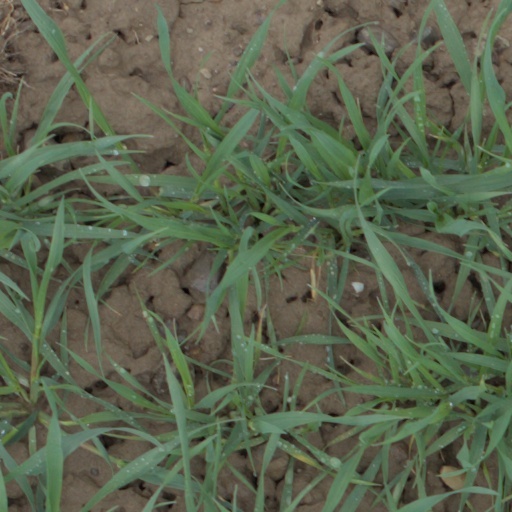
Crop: wheat